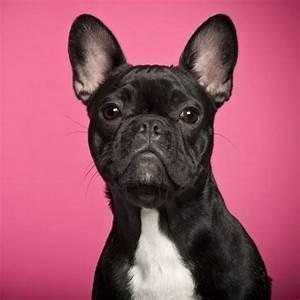
dog